Gwenafwy

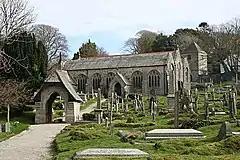
St. Wenappa's Church, Gwennap

Saint Gwenafwy (Wenappa) (fl. 6th c.) was a pre-congregational saint of medieval South Wales.